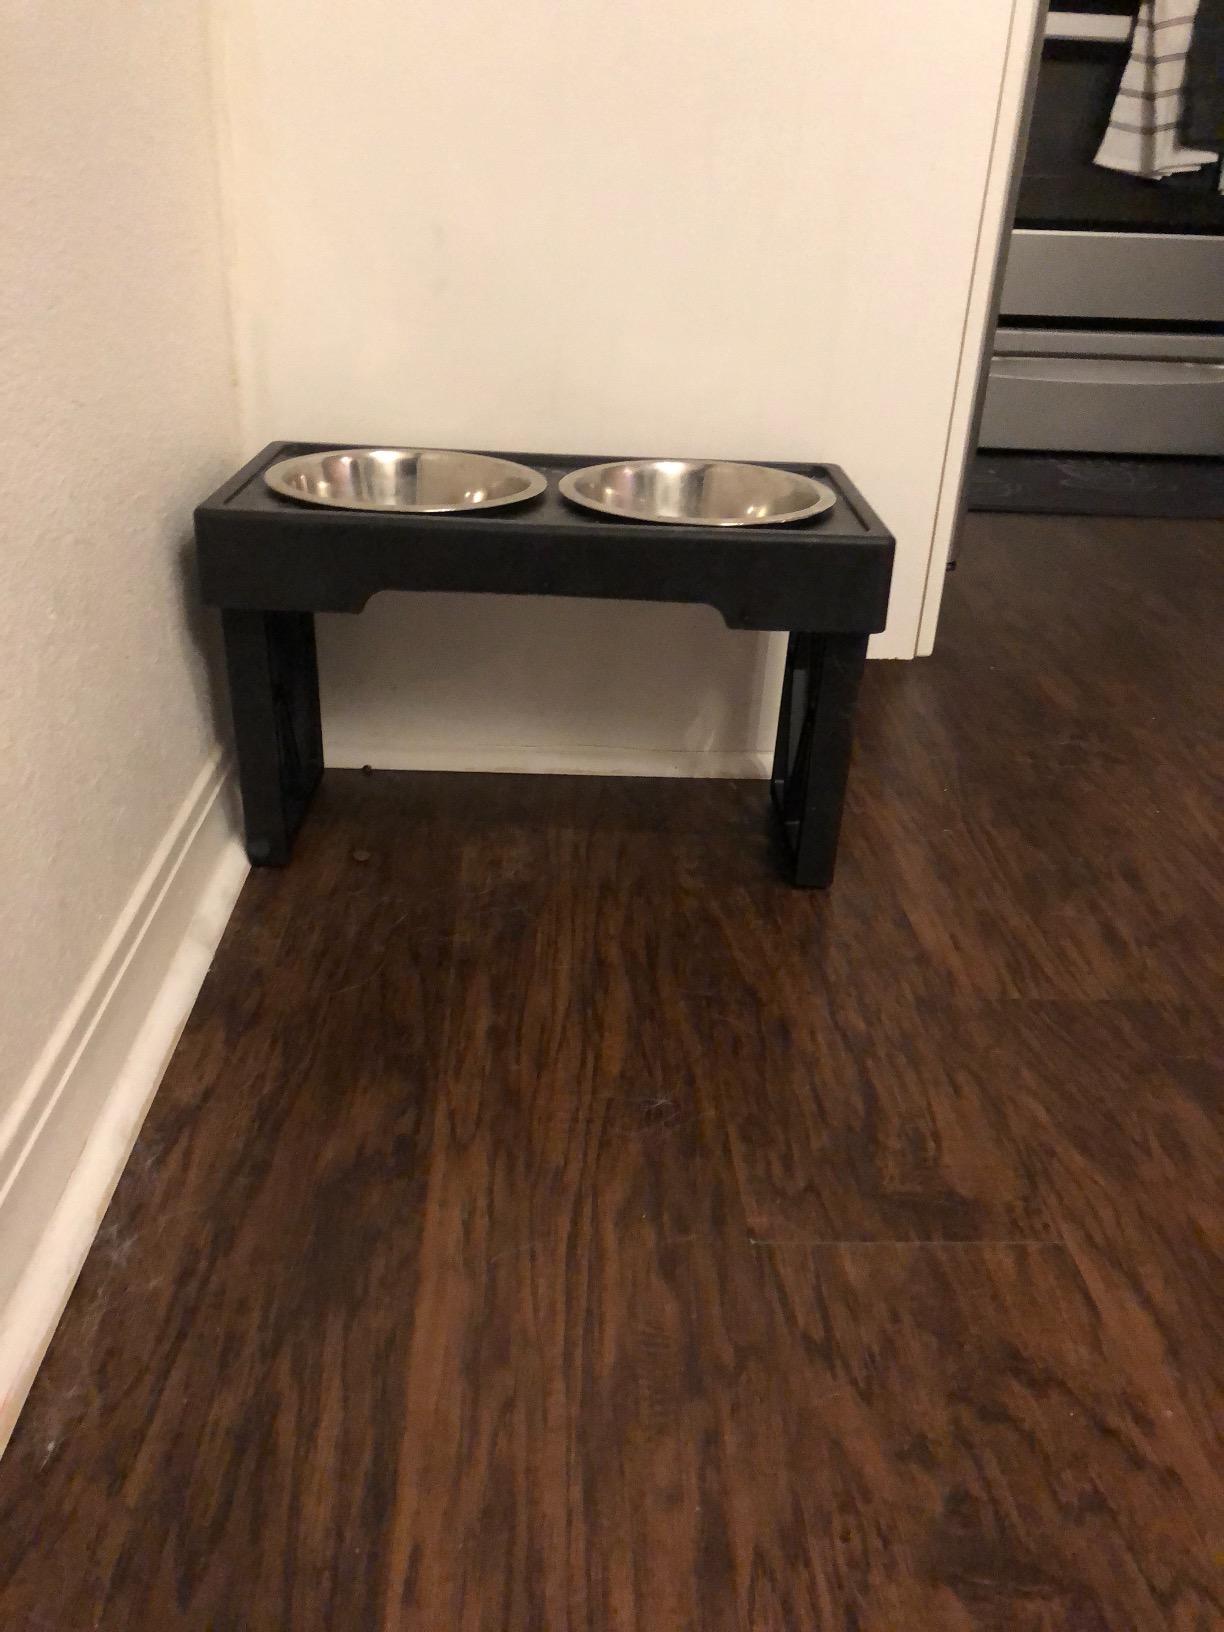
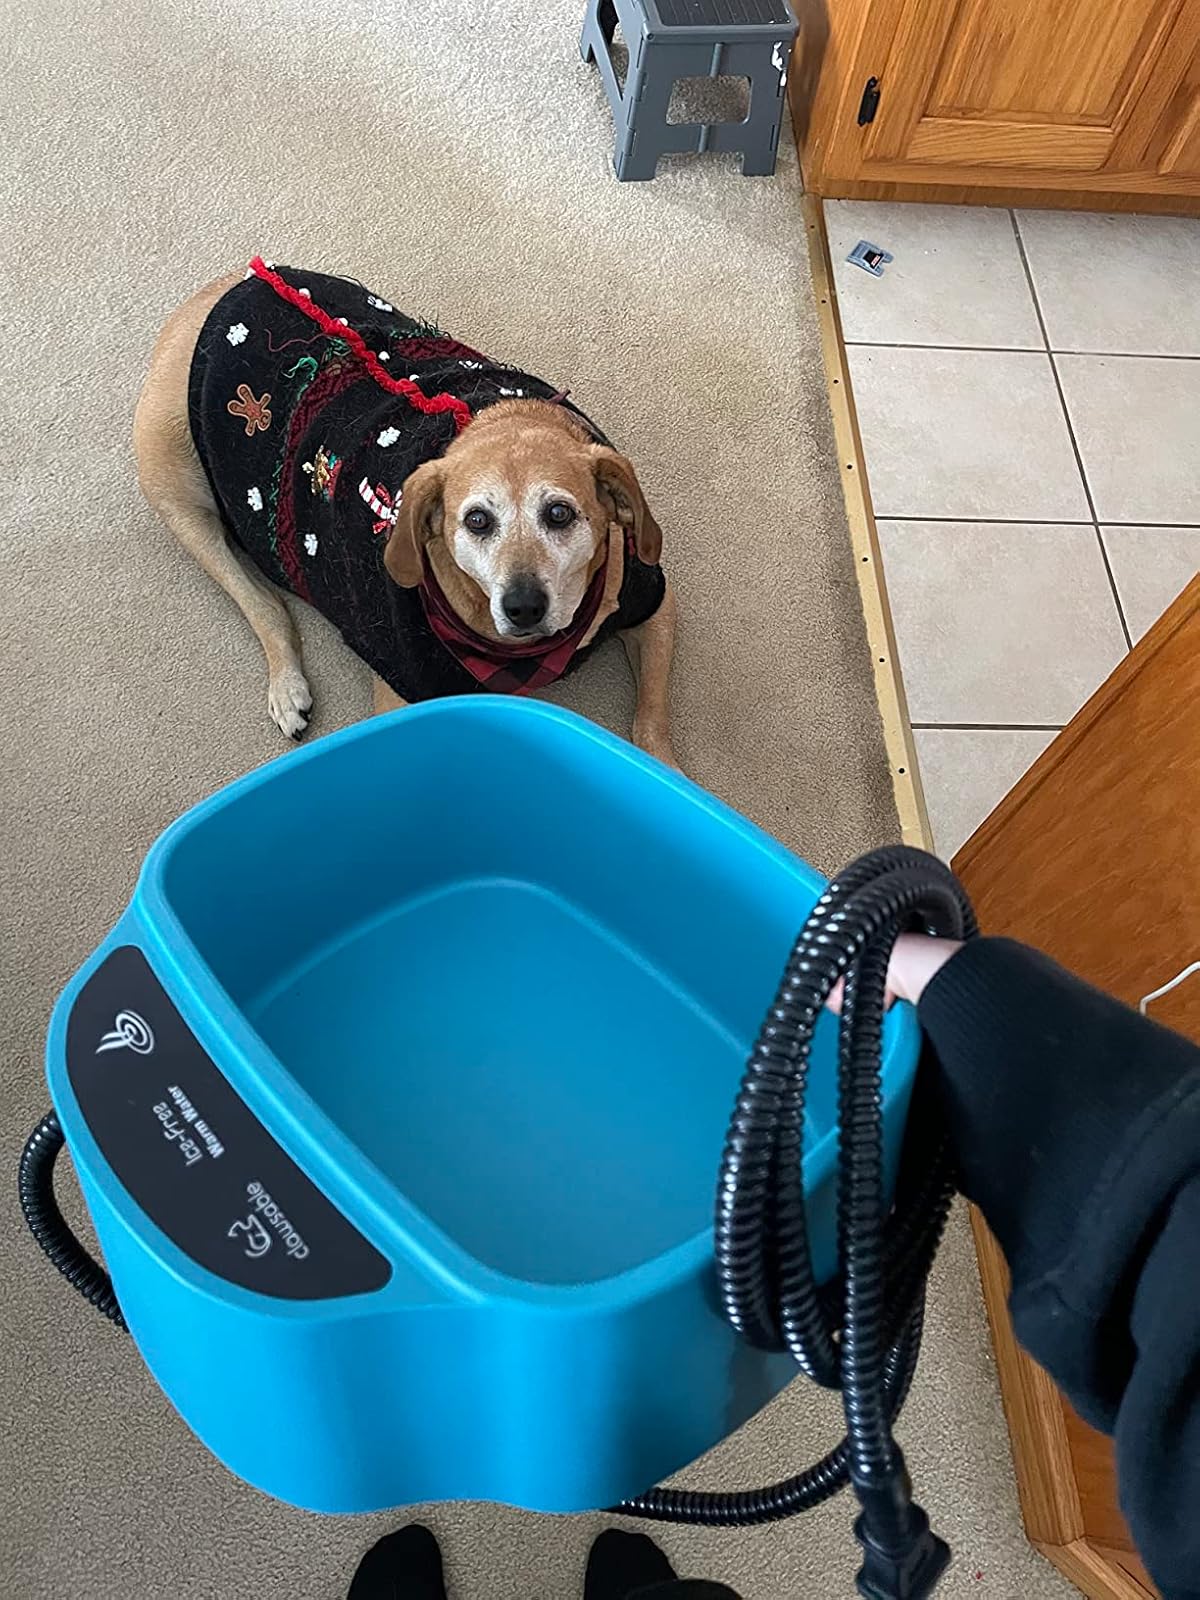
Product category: items_bowl
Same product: no